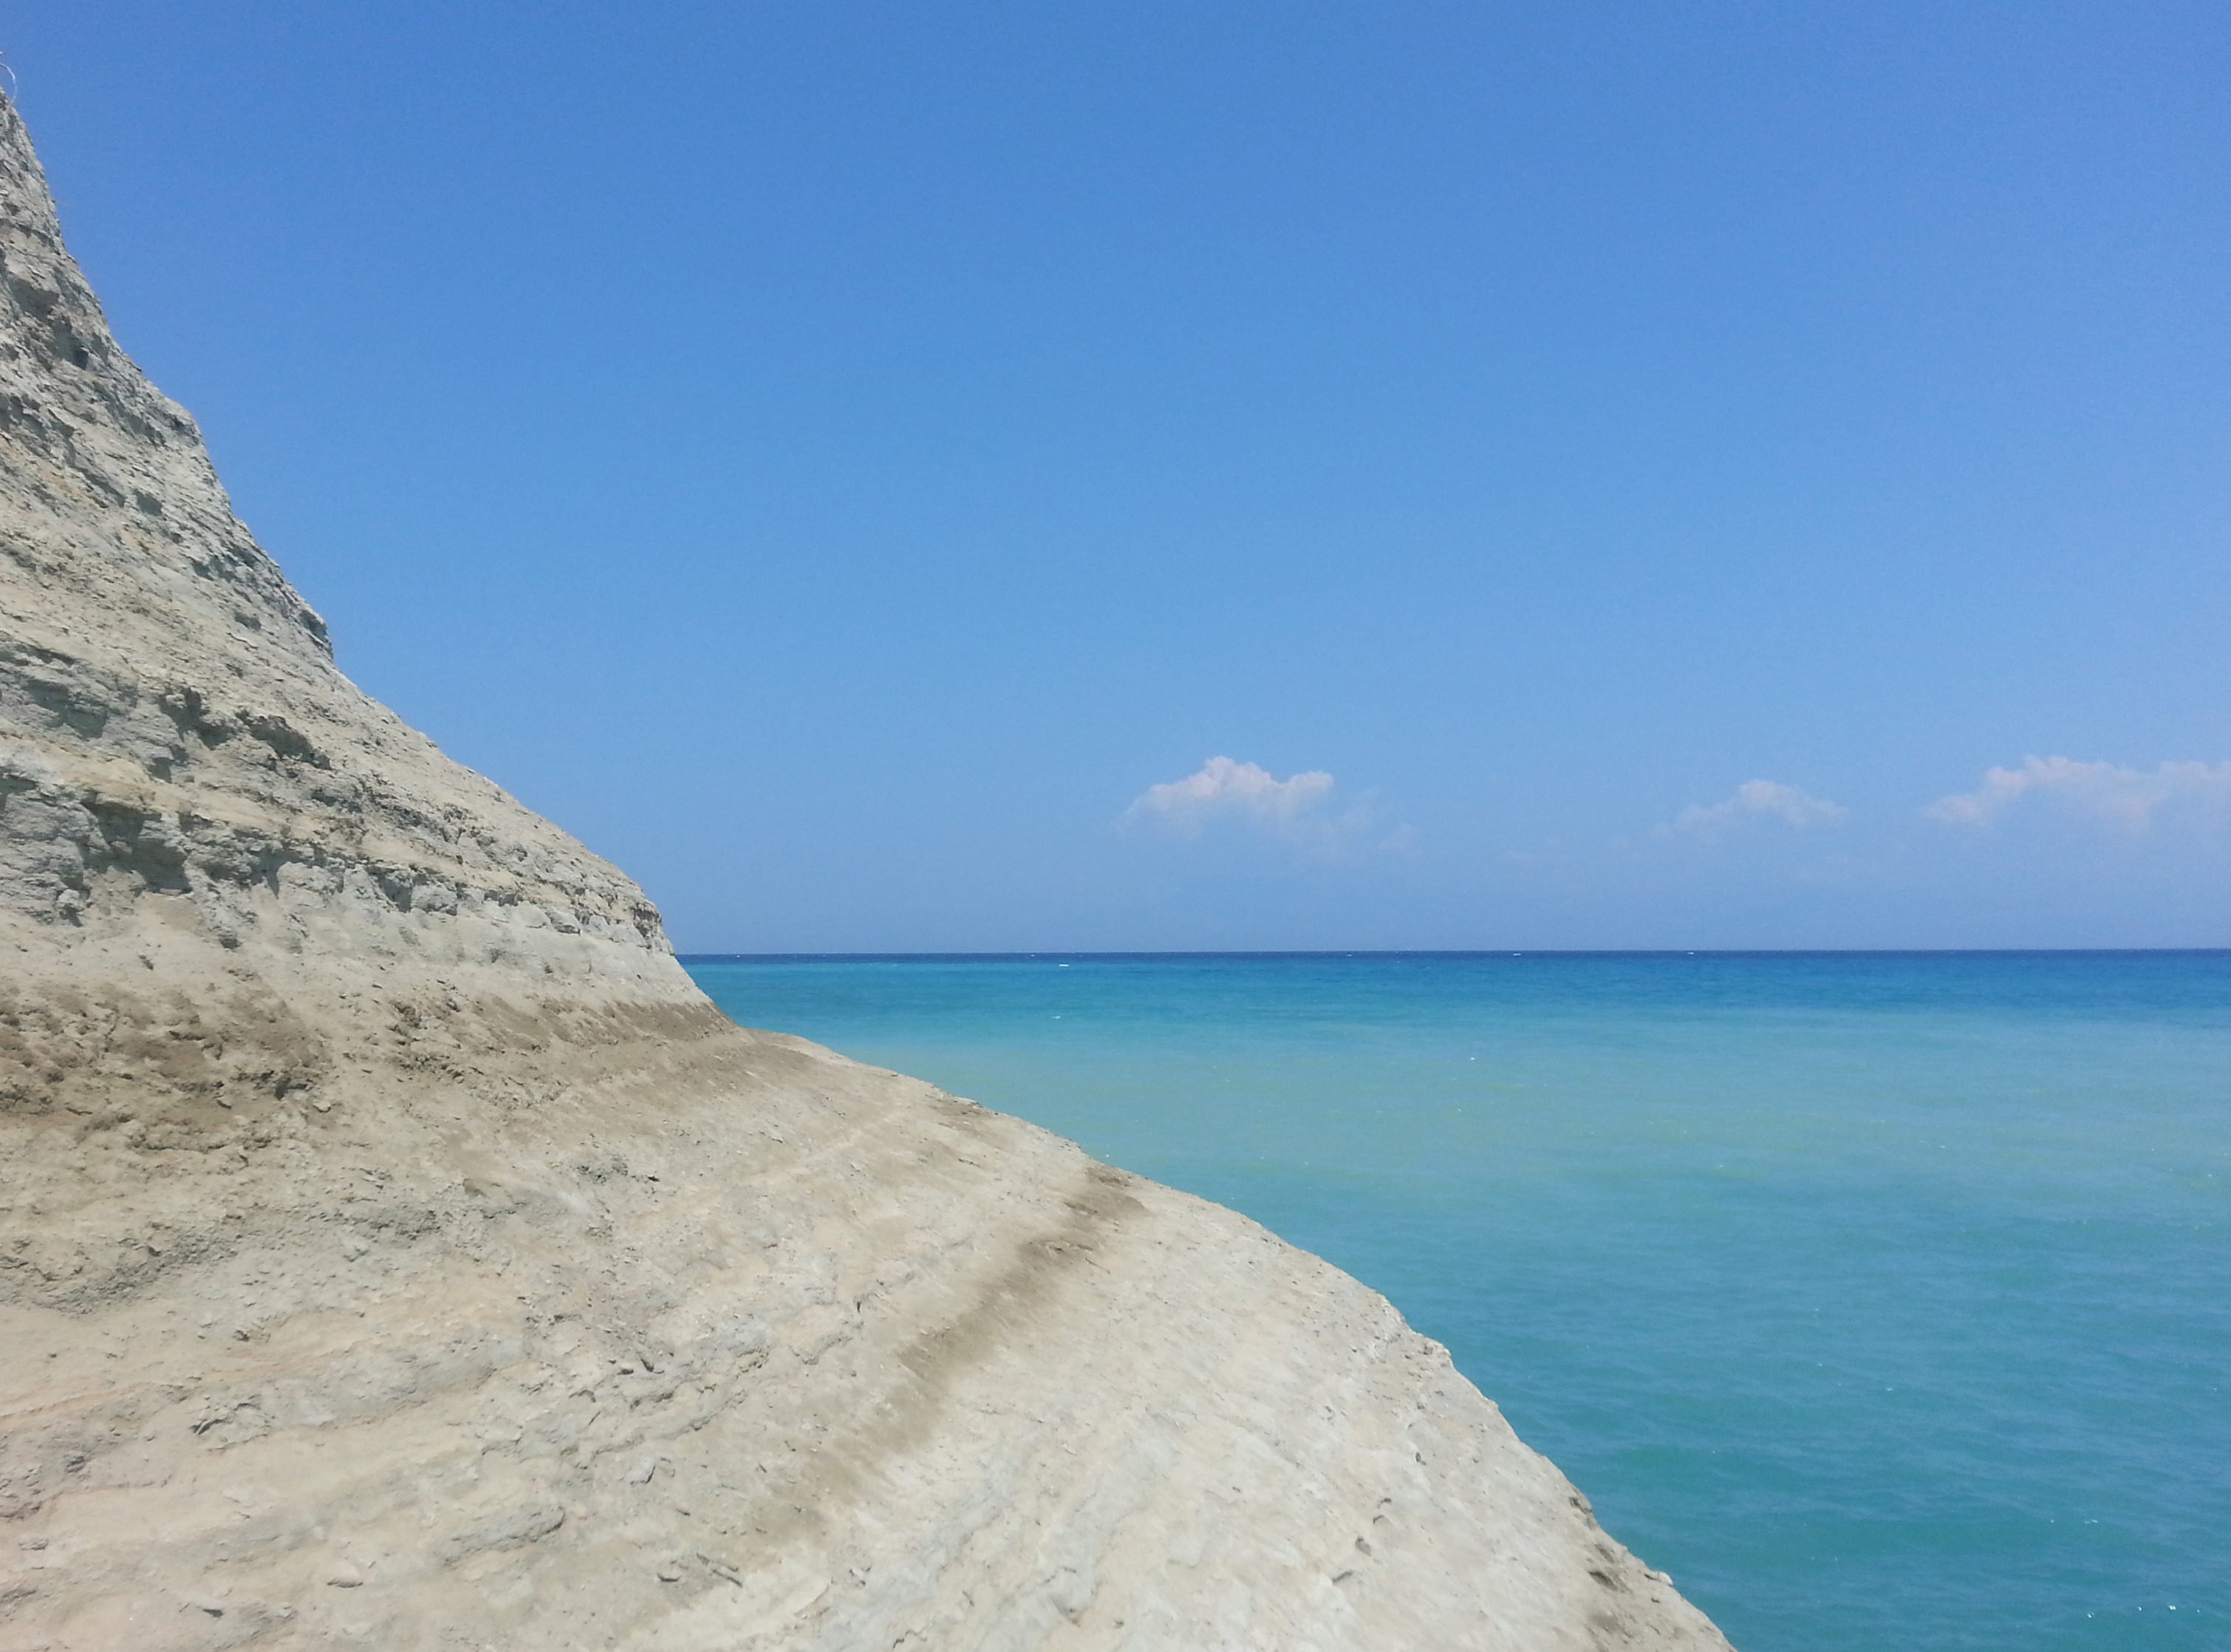
beach, sea, coast, sand, rock, ocean, horizon, sky, shore, summer, vacation, formation, cliff, bay, terrain, meditation, quiet, cape, landform, geographical feature